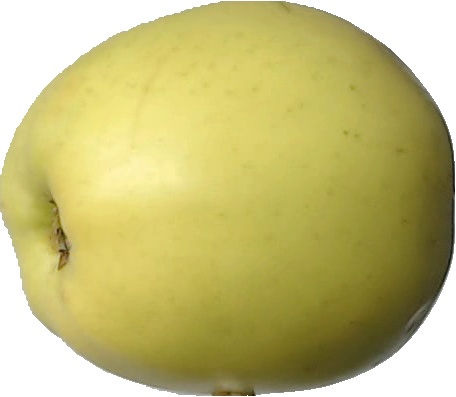
Label: apple_golden_2